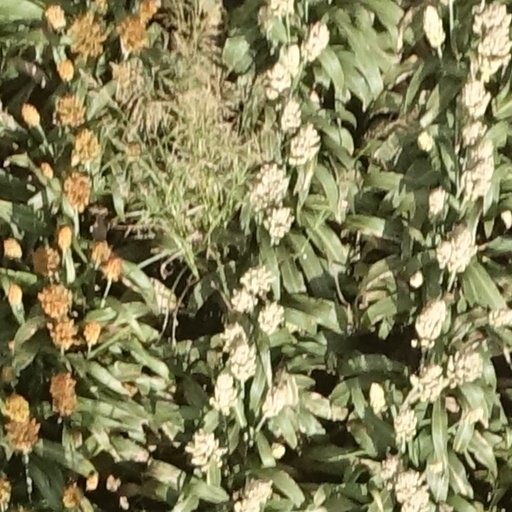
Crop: sorghum